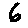
Label: 6